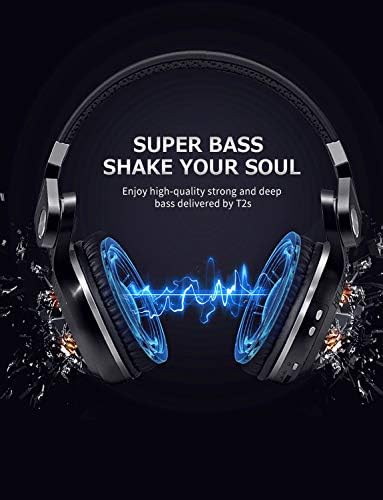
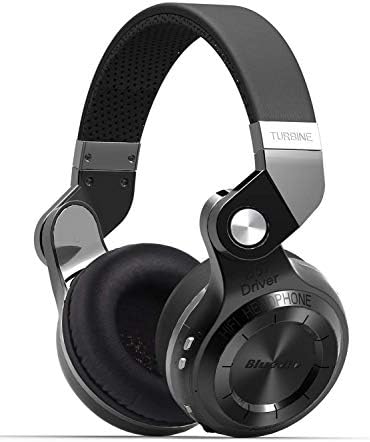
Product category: headphones
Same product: yes